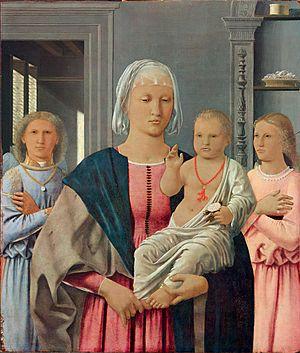
La Galerie nationale des Marches est un musée situé dans le Palazzo Ducale d'Urbino, dans les Marches, en Italie.